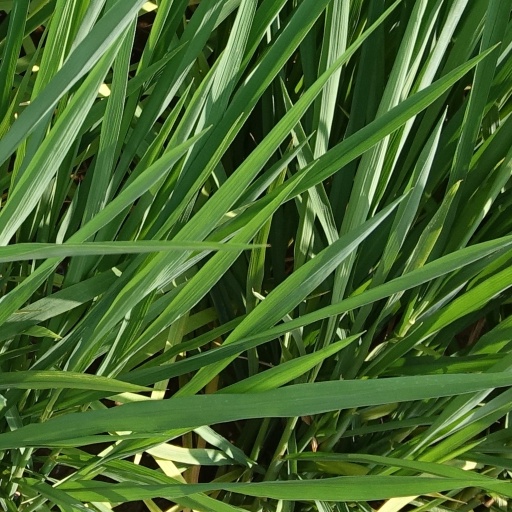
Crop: rice